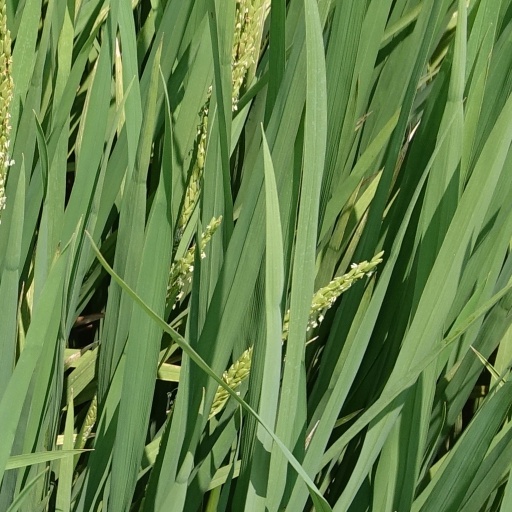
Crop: rice